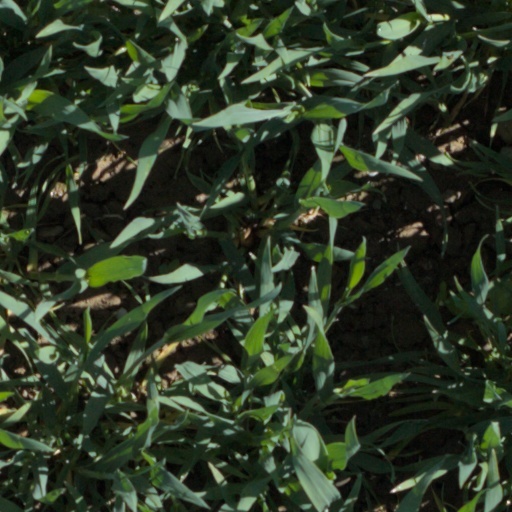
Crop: wheat